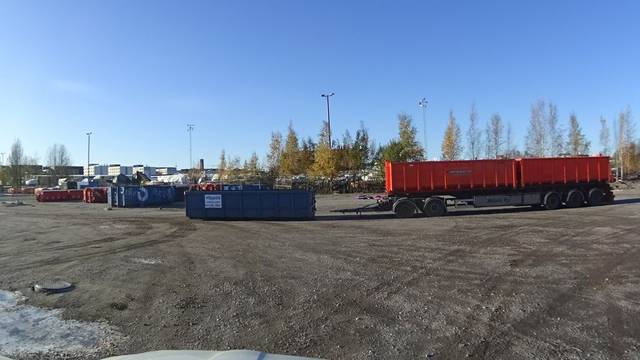
Region: Finland
Coordinates: 60.197, 24.98